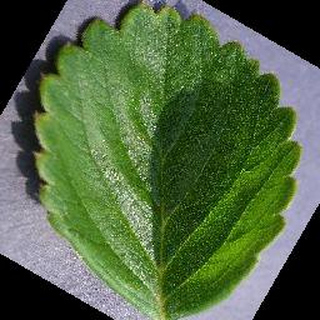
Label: healthy_strawberry